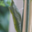
Label: caterpillar